John Ashcroft

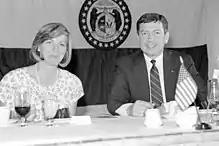
John Ashcroft and his wife, Janet, in 1986

Ashcroft is a member of the Assemblies of God church. He is married to Janet E. Ashcroft and has three children with her. His son, Jay, served as the Missouri Secretary of State from 2017 to 2025. and unsuccessfully ran for Governor himself in 2024.